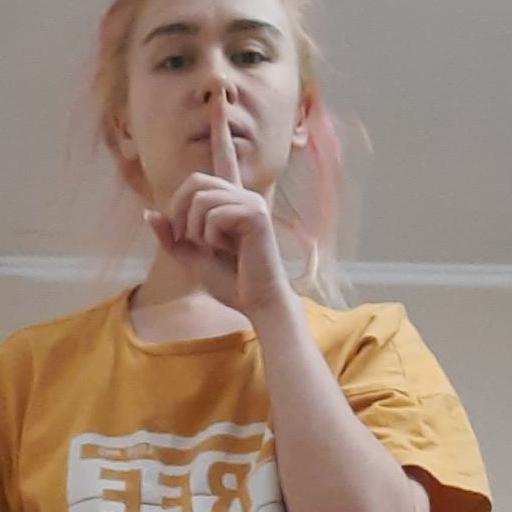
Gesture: mute